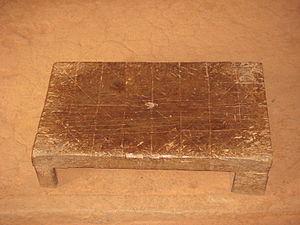
Jeu de fanorona utilise par le roi Andrianampoinimerina, a Ambohimanga, Madagascar.